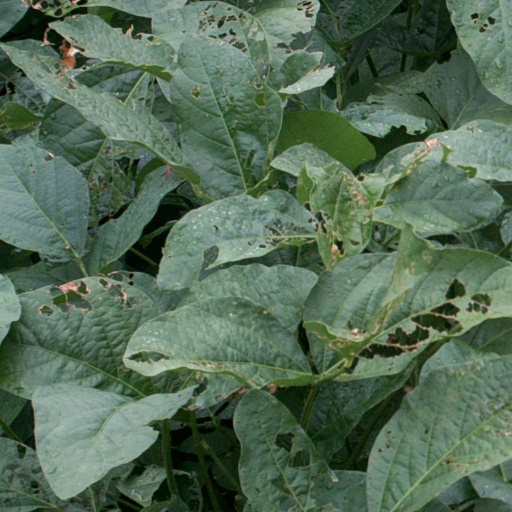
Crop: soybean